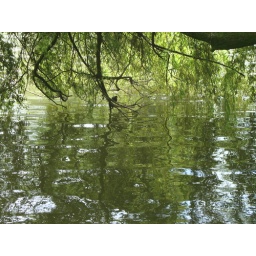
Weerspiegeling in het water van de parkvijver in Breda.